Lulzim Tafa

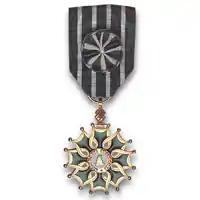
L'OrdreDesArtsOfficier

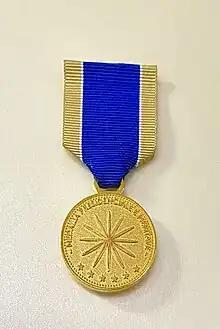
Presidential Medal of Merits - Republic of Kosova

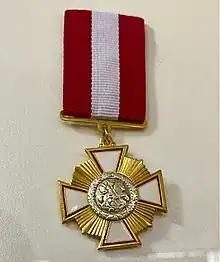
Decoration for Poet Lulzim Tafa - Patriarch of Ukraine, Patriarch Filaret, the "Order of Saint Yuri the Victorious"

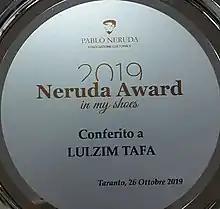
Neruda Awards

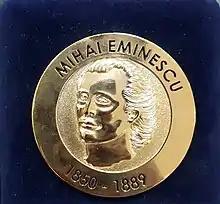
International Prize "Mihai Eminescu"

Italian students at the International Poetry Festival in Taranto created a caricature of Mr. Tafa.